Doom Asylum

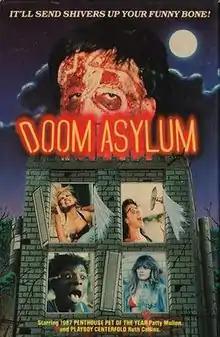
Film Poster

Doom Asylum is a 1988 American comedy slasher film written by Rick Marx and directed by Richard Friedman.